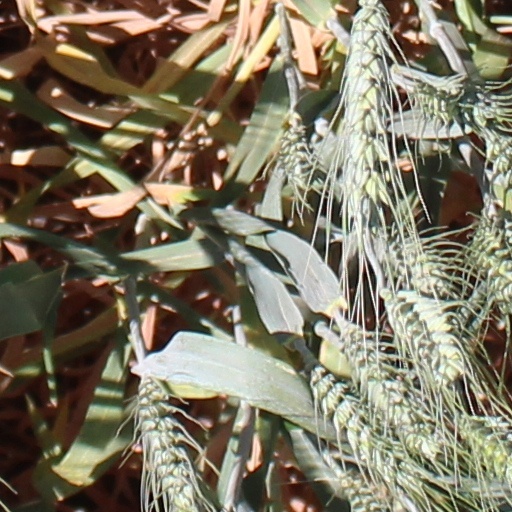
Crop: wheat